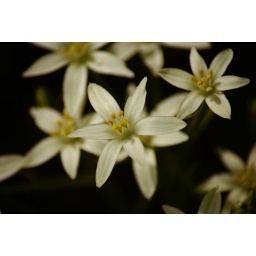
Unknown little white flower that comes up in my yard every year.